GSP Stadium

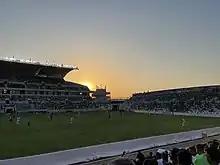
The GSP Stadium in 2021

The all-time attendance record for the football stadium is 23,043 tickets in the match between APOEL and Omonia for the 2002–03 Cypriot First Division. The match was held on 7 December 2002 and ended in a goalless draw.